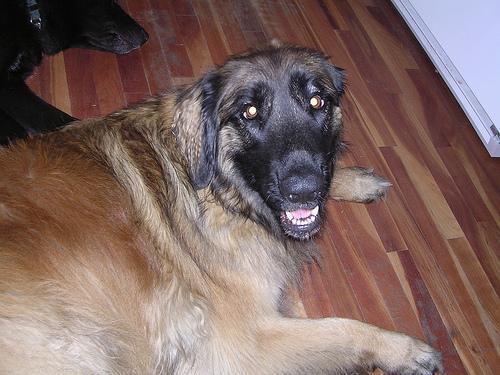
leonberger